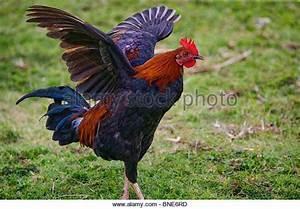
chicken